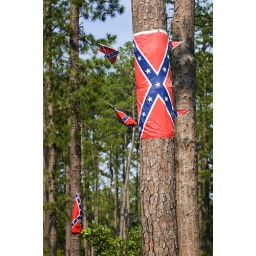
this was part of a roadside memorial for a young person who died in a car crash